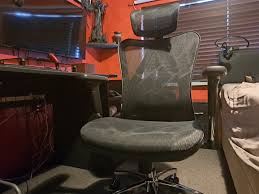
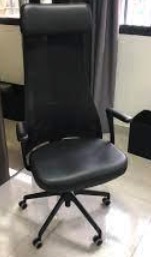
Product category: items_chair
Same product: no